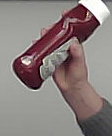
Product: heinz_ketchup